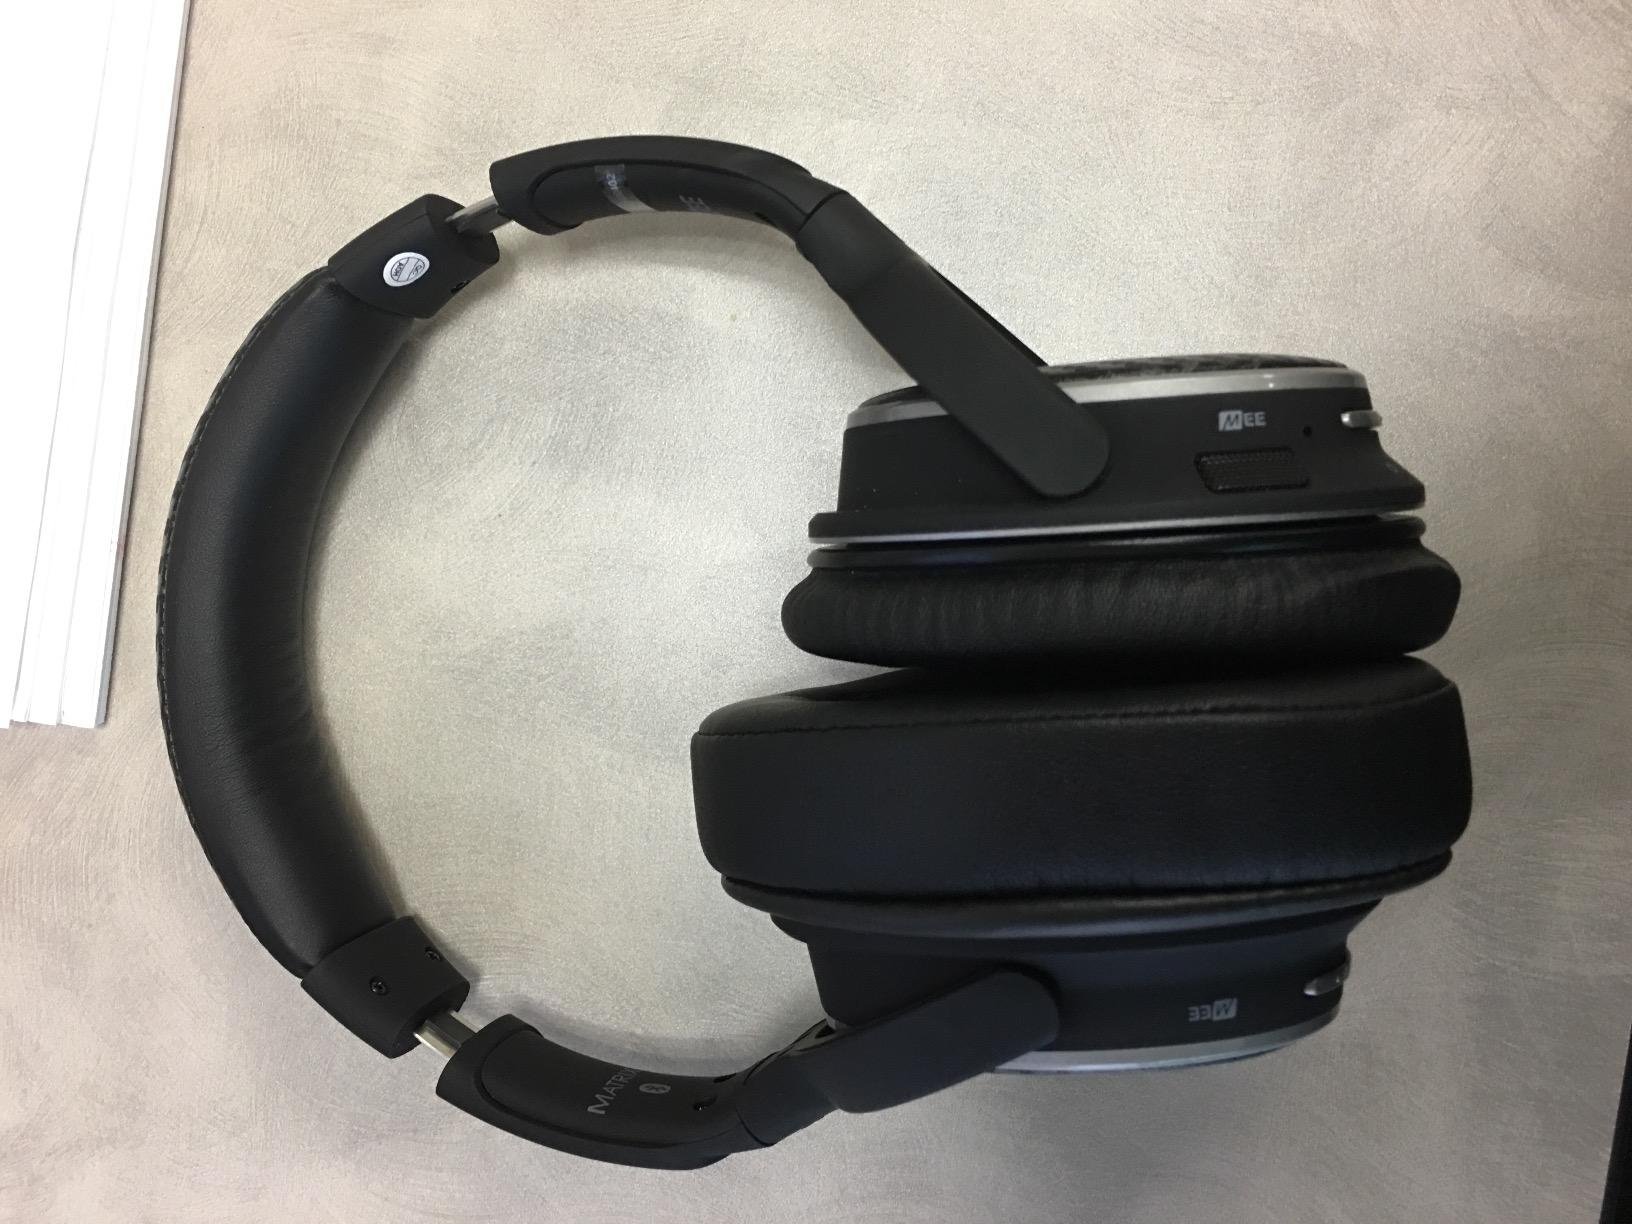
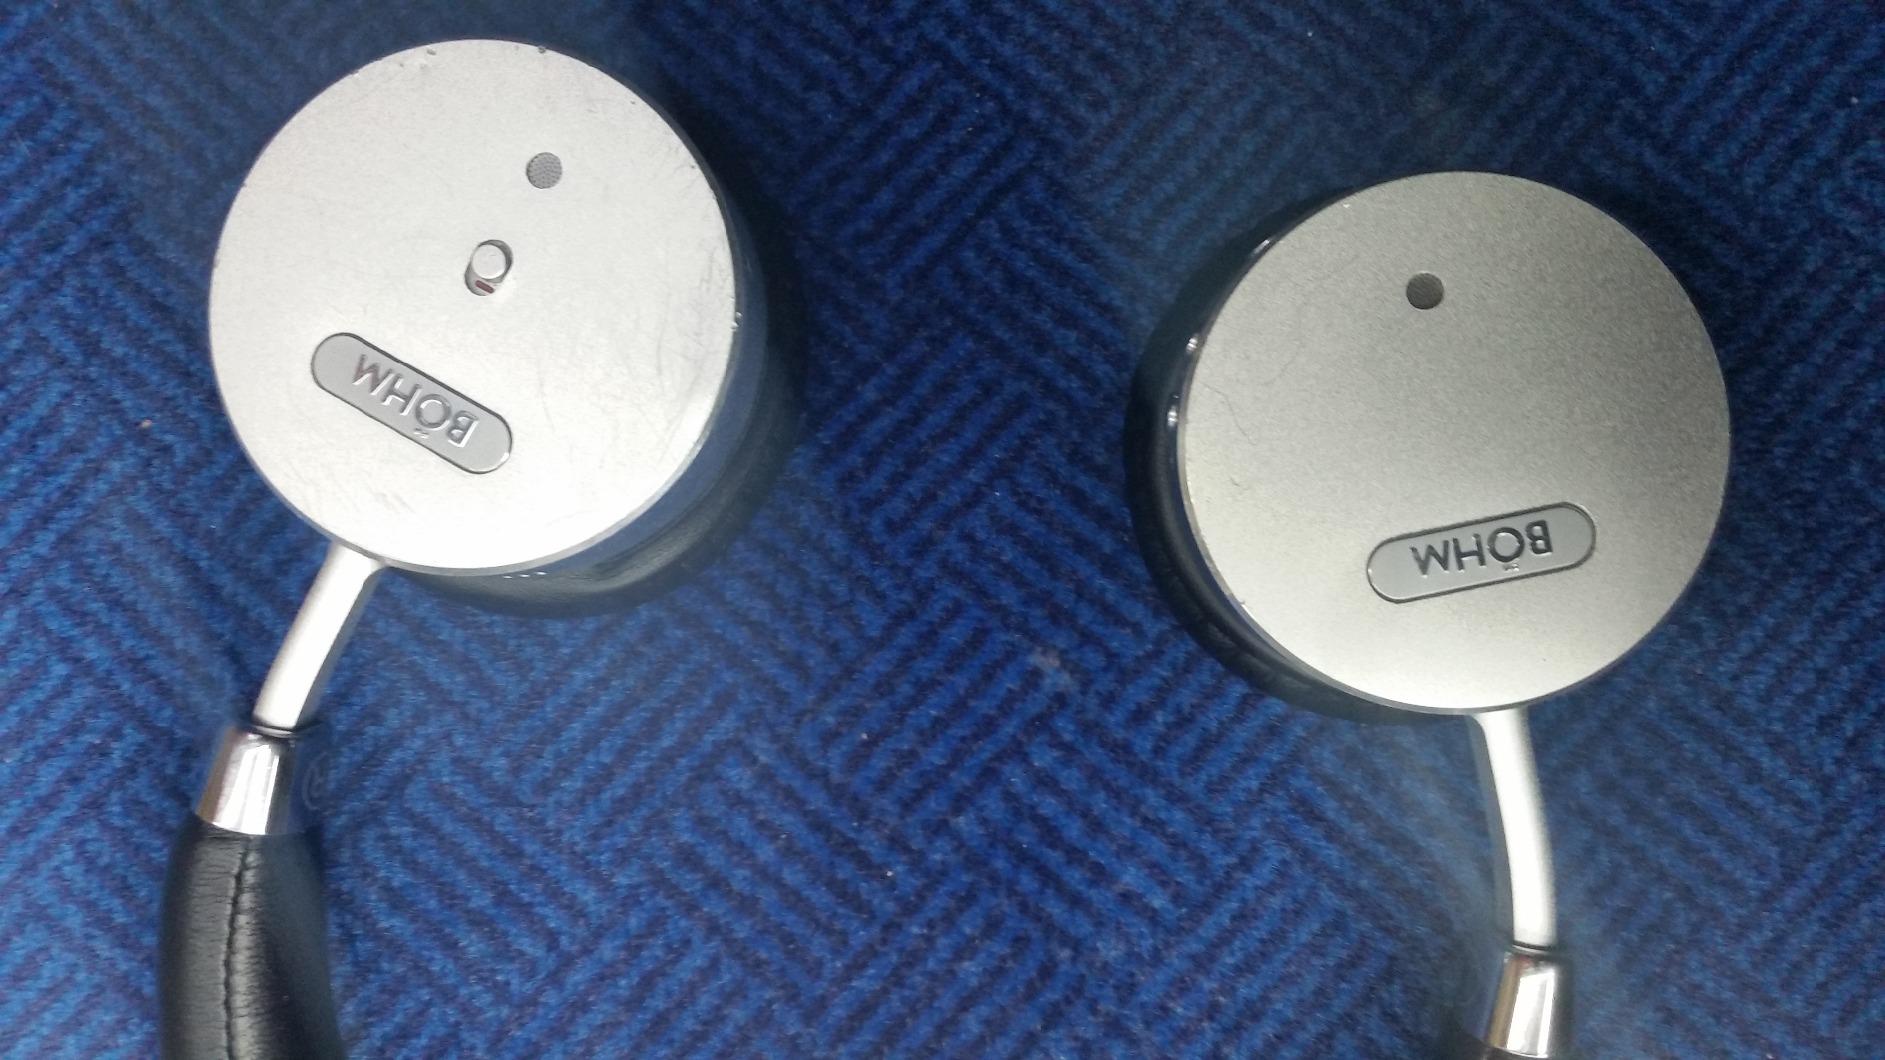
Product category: headphones
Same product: no